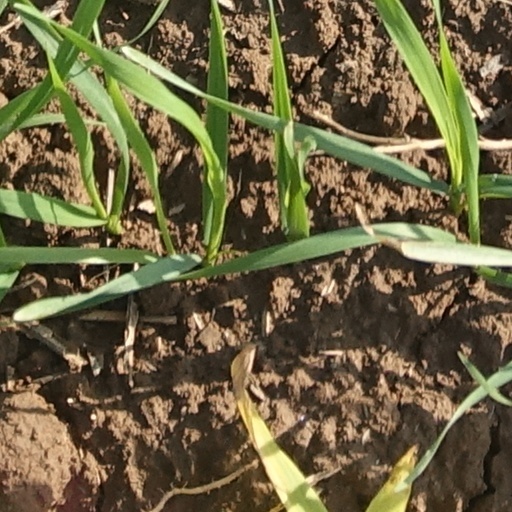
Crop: wheat